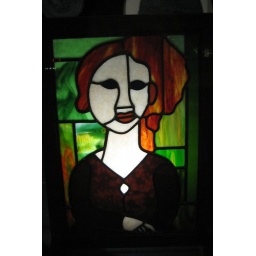
in a window at a stained glass shop, centre street, west roxbury